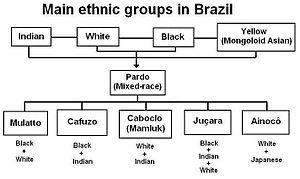
Les Brésiliens sont les citoyens du Brésil, ils sont un peuple cosmopolite composé de plusieurs groupes ethniques.